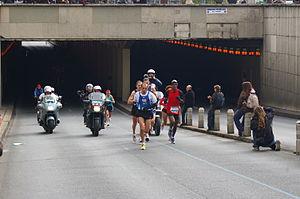
Marathon de Paris 2008.